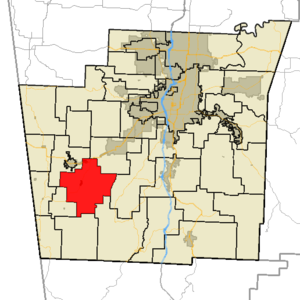
Cane Hill Township est l'un des trente-sept townships du comté de Washington, en Arkansas, aux États-Unis. Il est fondé en 1829.